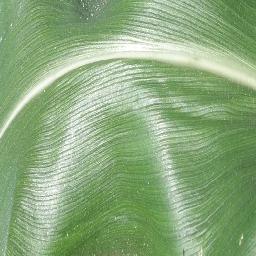
Label: Corn_(Maize)___Healthy